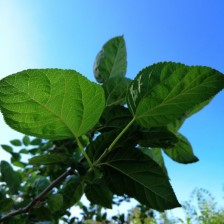
Variety: BlackAustralia